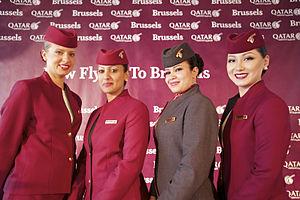
Qatar Airways est la compagnie aérienne du Qatar. Elle assure des vols internationaux sur les cinq continents depuis son principal hub à l'aéroport International de Doha. Qatar Airways est classée 5 étoiles selon Skytrax, organisme indépendant, et elle est designée meilleure compagnie du monde en 2019 pour la cinquième fois.